Mansfield Natural Gas Field

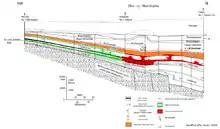
Generalized cross section of Mansfield, Ohio

The reservoir rocks for the Mansfield Natural Gas Field are stratigraphically below the Utica Shale source rock and consist of dolomite, sandstones, limestones, and minor shale units.